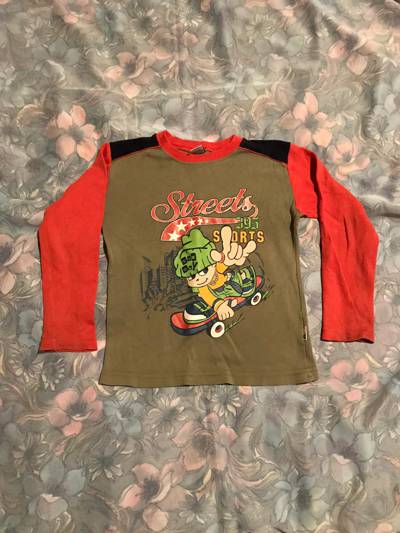
Waste category: clothes